The Reincarnation of a Surfboard

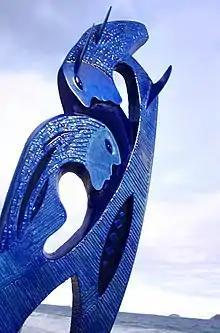
"Soulmates From Atlantis"

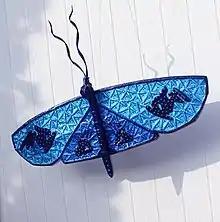
"Bucerius Palus Tinea" a reincarnated surfboard sculpture by Ithaka Darin Pappas from the series Aliens Of AkahtiLandia 2015

The Reincarnation of a Surfboard is a body of sculpture work created by Ithaka Darin Pappas (contemporary artist, musician, photographer, writer and surfer). The project, which began in 1989 consist of approximately 300 wall-mounted sculptures that have been made using recycled surfboards as raw building material. The series to date has been exhibited on four continents (Asia, Europe, North America, South America). The most recent solo exhibitions of these works were mesa hosted by WOA - Way Of Arts in Cascais, Portugal in December 2012, by Hurley International in Costa Mesa, California in October 2013 and F+ Gallery in Santa Ana in February 2015.